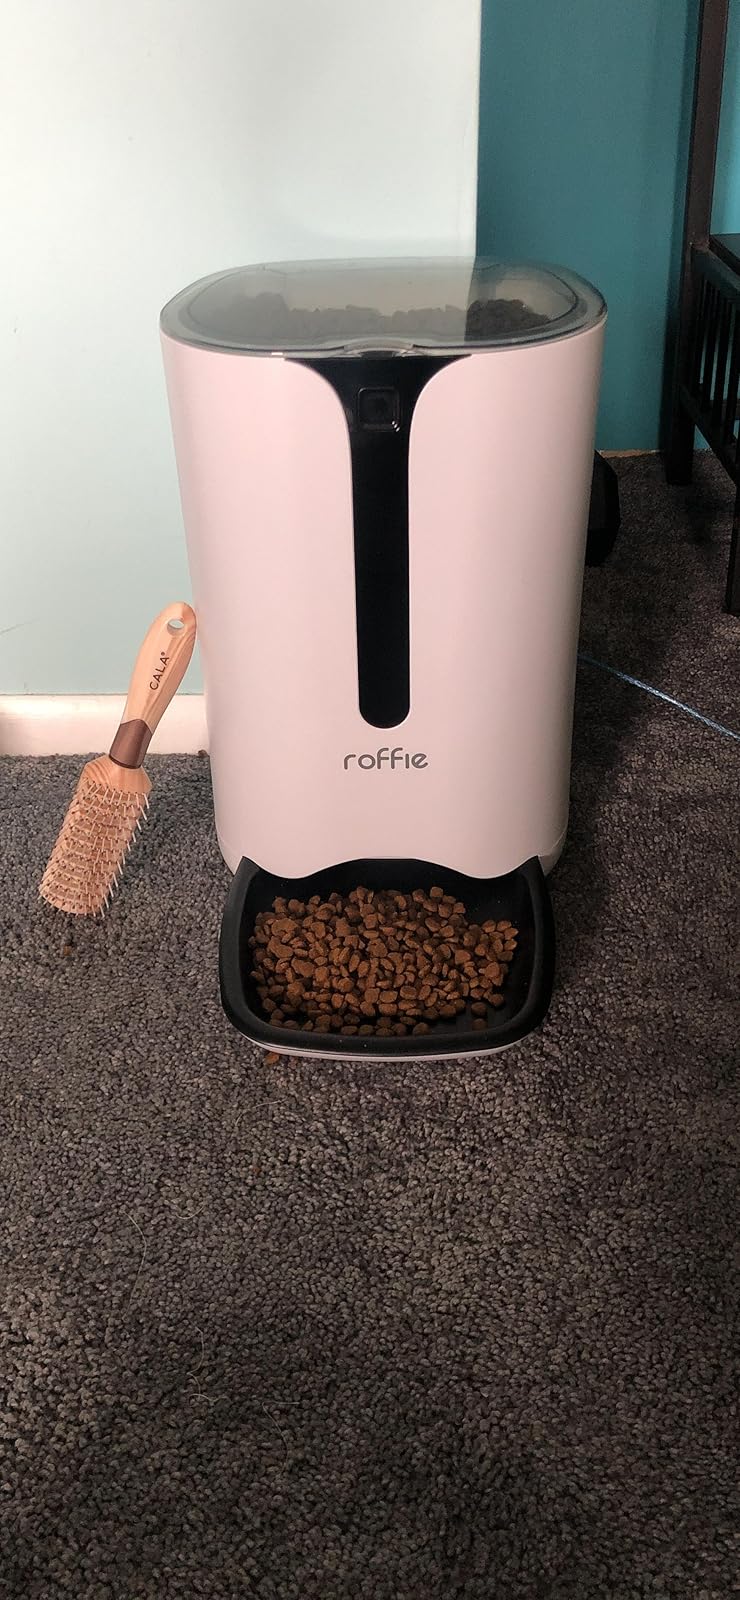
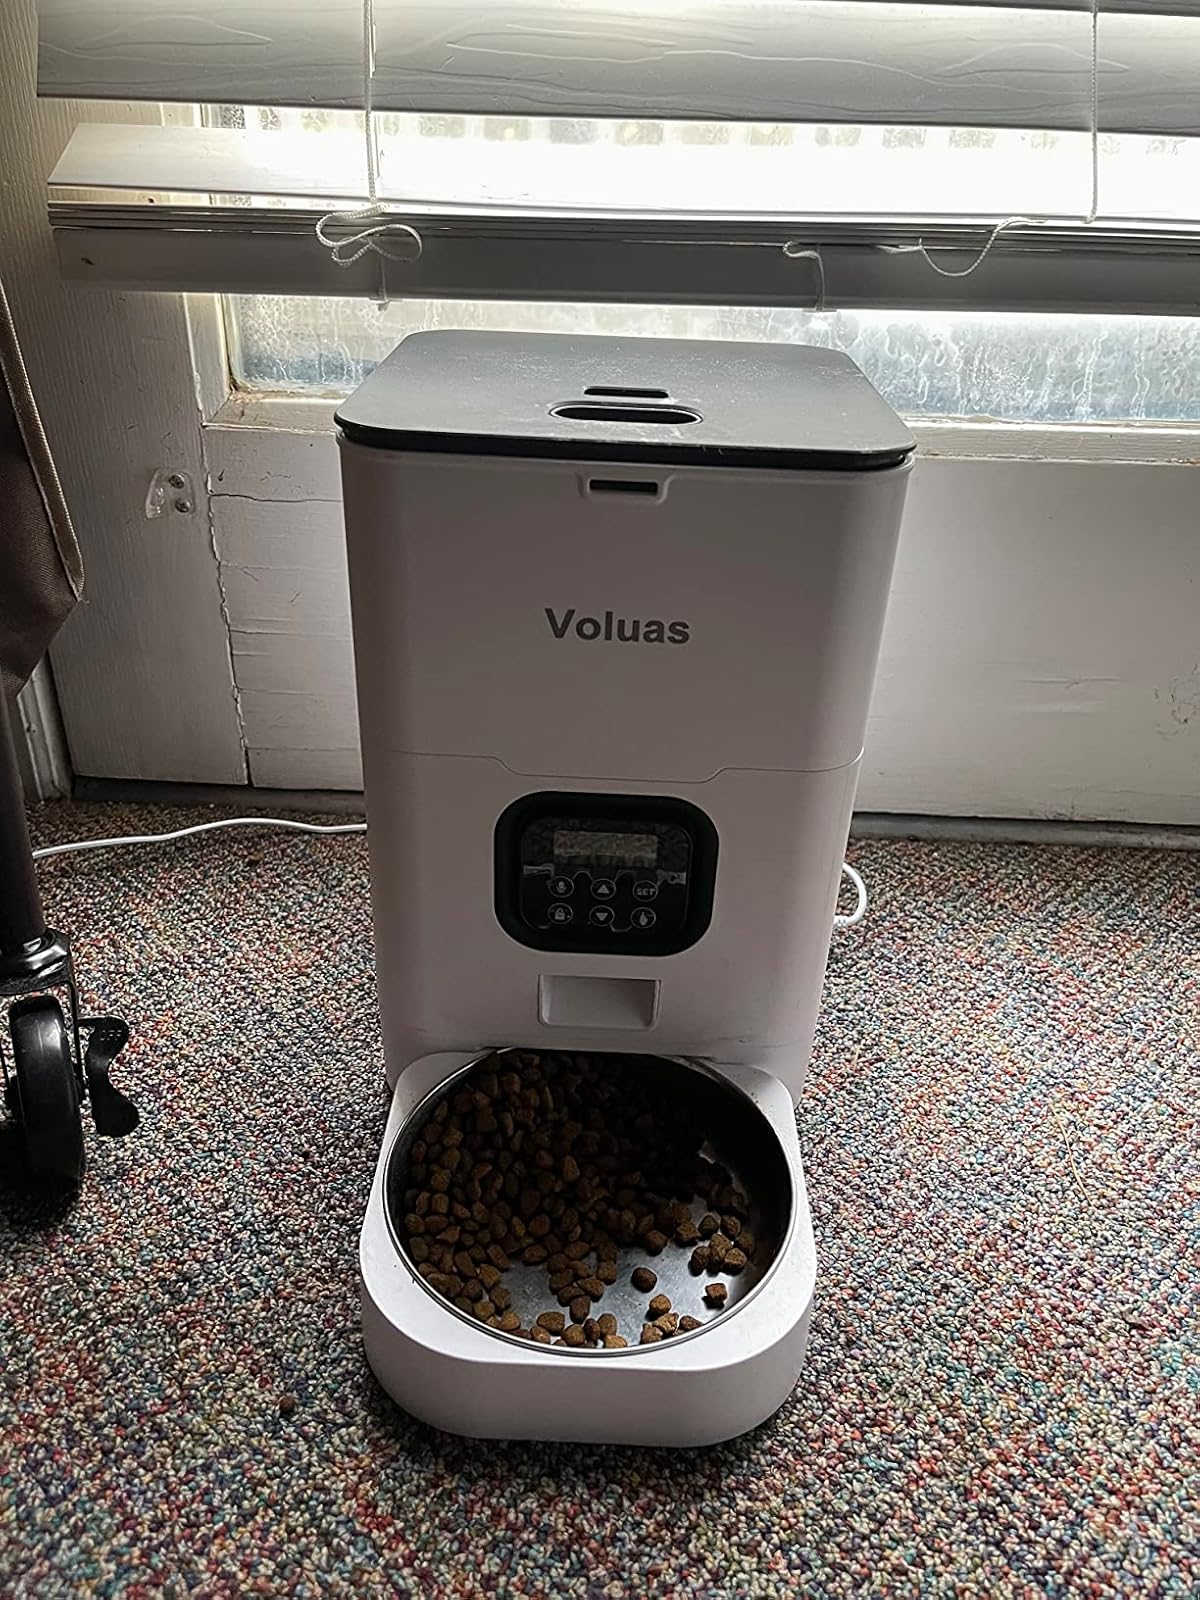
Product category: items_feeder
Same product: no